Santa Maria del Popolo

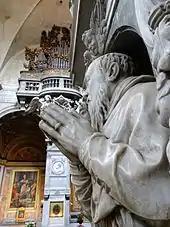
The portrait of Cardinal Gian Girolamo Albani by Paracca.

Banker Agostino Chigi commissioned Raphael to design and decorate a funerary chapel for him around 1512–1514. The chapel is a treasure trove of Italian Renaissance and Baroque art and is considered among the most important monuments in the basilica. The dome of the centralized octagonal chapel is decorated with Raphael's mosaics, the Creation of the World. The statues of "Jonah" and "Elijah" were carved by Lorenzetto. The chapel was later completed by Gian Lorenzo Bernini for Fabio Chigi. His additions include the sculptures of "Habakkuk and the Angel" and "Daniel and the Lion".